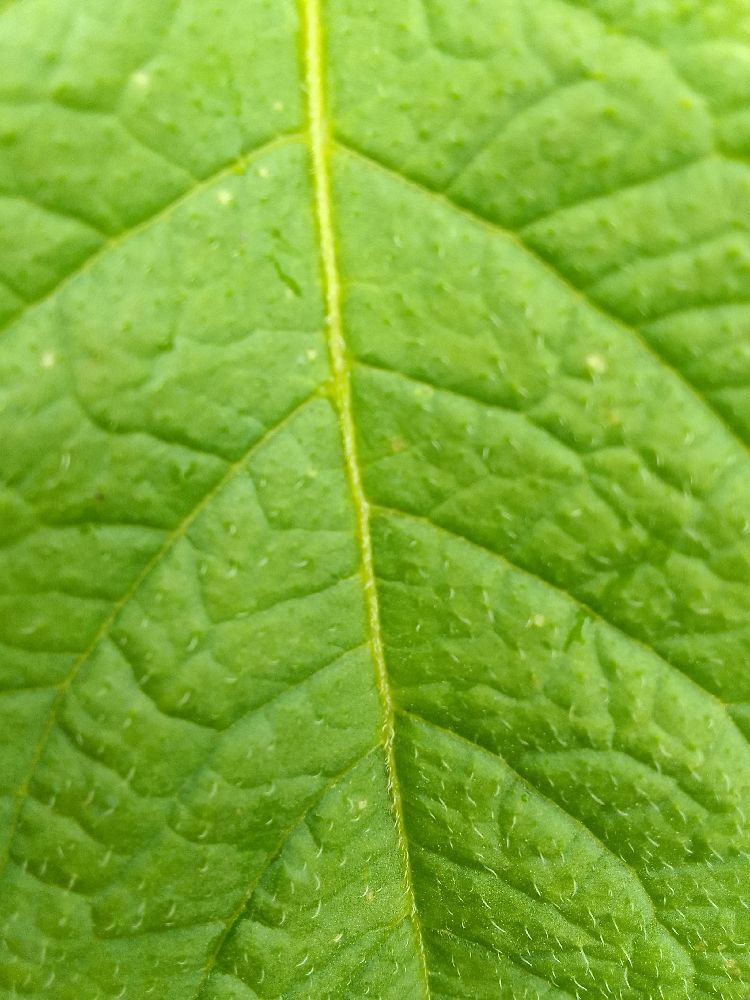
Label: Healthy